Tecnópolis

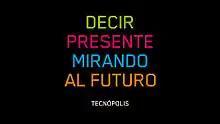
"Say present (the word "presente" means "here" and "present" at the same time in this sentence), looking at the future" Technopolis slogan

Initially, Technopolis was scheduled to be held in Buenos Aires after the Argentina Bicentennial celebrations.